Friedrich Hagedorn

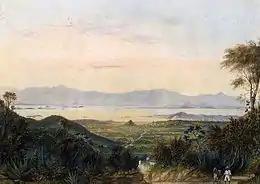
Panoramic view of Rio de Janeiro.

Friedrich Hagedorn (c. 1814–1889) was a German painter who was active in Brazil.